Tillie Olsen

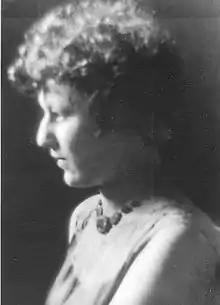
Tillie Lerner (Olsen) while still at Omaha Central High School

Olsen was born to Russian Jewish immigrant parents Samuel and Ida Lerner in Wahoo, Nebraska; the family moved to Omaha while she was a young child. There she attended Lake School in the Near North Side through the eighth grade, living among the city's Jewish community. At age 15, she dropped out of Omaha High School to enter the work force. Over the years Olsen worked as a waitress, domestic worker, and meat trimmer. She was also a union organizer and political activist in the Socialist community. In 1932, Olsen began to write her first novel "Yonnondio", the same year she gave birth to Karla, the first of four daughters.